Combat boot

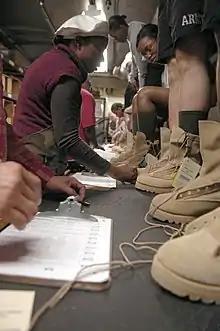
U.S. Army soldiers are issued their boots

The first true modern combat boots in the US Army, officially titled "Boots, Combat Service", were introduced in conjunction with the M-1943 Uniform Ensemble during World War II. They were modified service shoes, with an extended, rough-out or, more commonly, a smooth leather high-top cuff added. The cuff was closed using two buckles, allowing the boots to replace the existing service shoes and leggings worn by most soldiers with a more convenient and practical solution. The boots, and the service shoes from which they were made, had a one piece sole and heel, made from molded synthetic or reclaimed rubber. These "double buckle" boots were worn through the Korean War as a substitute for the Boots, Russet, Leather Lace Up introduced in 1948. The first type of Combat Boots, or Combat Tropical boots were based on the "buckle boot" design and worn during the early parts of the Vietnam War.